Terry Fox

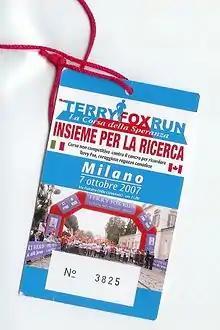
A runner's tag for a Terry Fox Run in Milan, Italy in 2007

Fox crossed into Ontario on the last Saturday in June, and he was met by a brass band and thousands of residents who lined the streets to cheer him on, while the Ontario Provincial Police gave him an escort throughout the province. Despite the sweltering heat of summer, he continued to run per day. On his arrival in Ottawa, Fox met Governor General Ed Schreyer, Prime Minister Pierre Trudeau, and was the guest of honour at numerous sporting events in the city. In front of over 16,000 fans, he performed a ceremonial kickoff at a Canadian Football League game between the Ottawa Rough Riders and Saskatchewan Roughriders, and was given a standing ovation. Fox's journal reflected his growing excitement at the reception he had received.